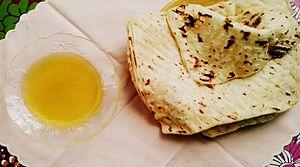
Le msemmen, également orthographié msemen et m'semen, est une sorte de crêpe feuilletée. Spécialité culinaire du Maghreb, on en trouve des variétés différentes selon les régions, notamment en Algérie, au Maroc et en Tunisie.